Dukhless 2

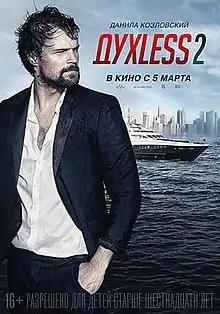

Dukhless 2 sometimes referred to as Soulless 2, is a 2015 Russian drama film directed by Roman Prygunov, sequel to "Dukhless".